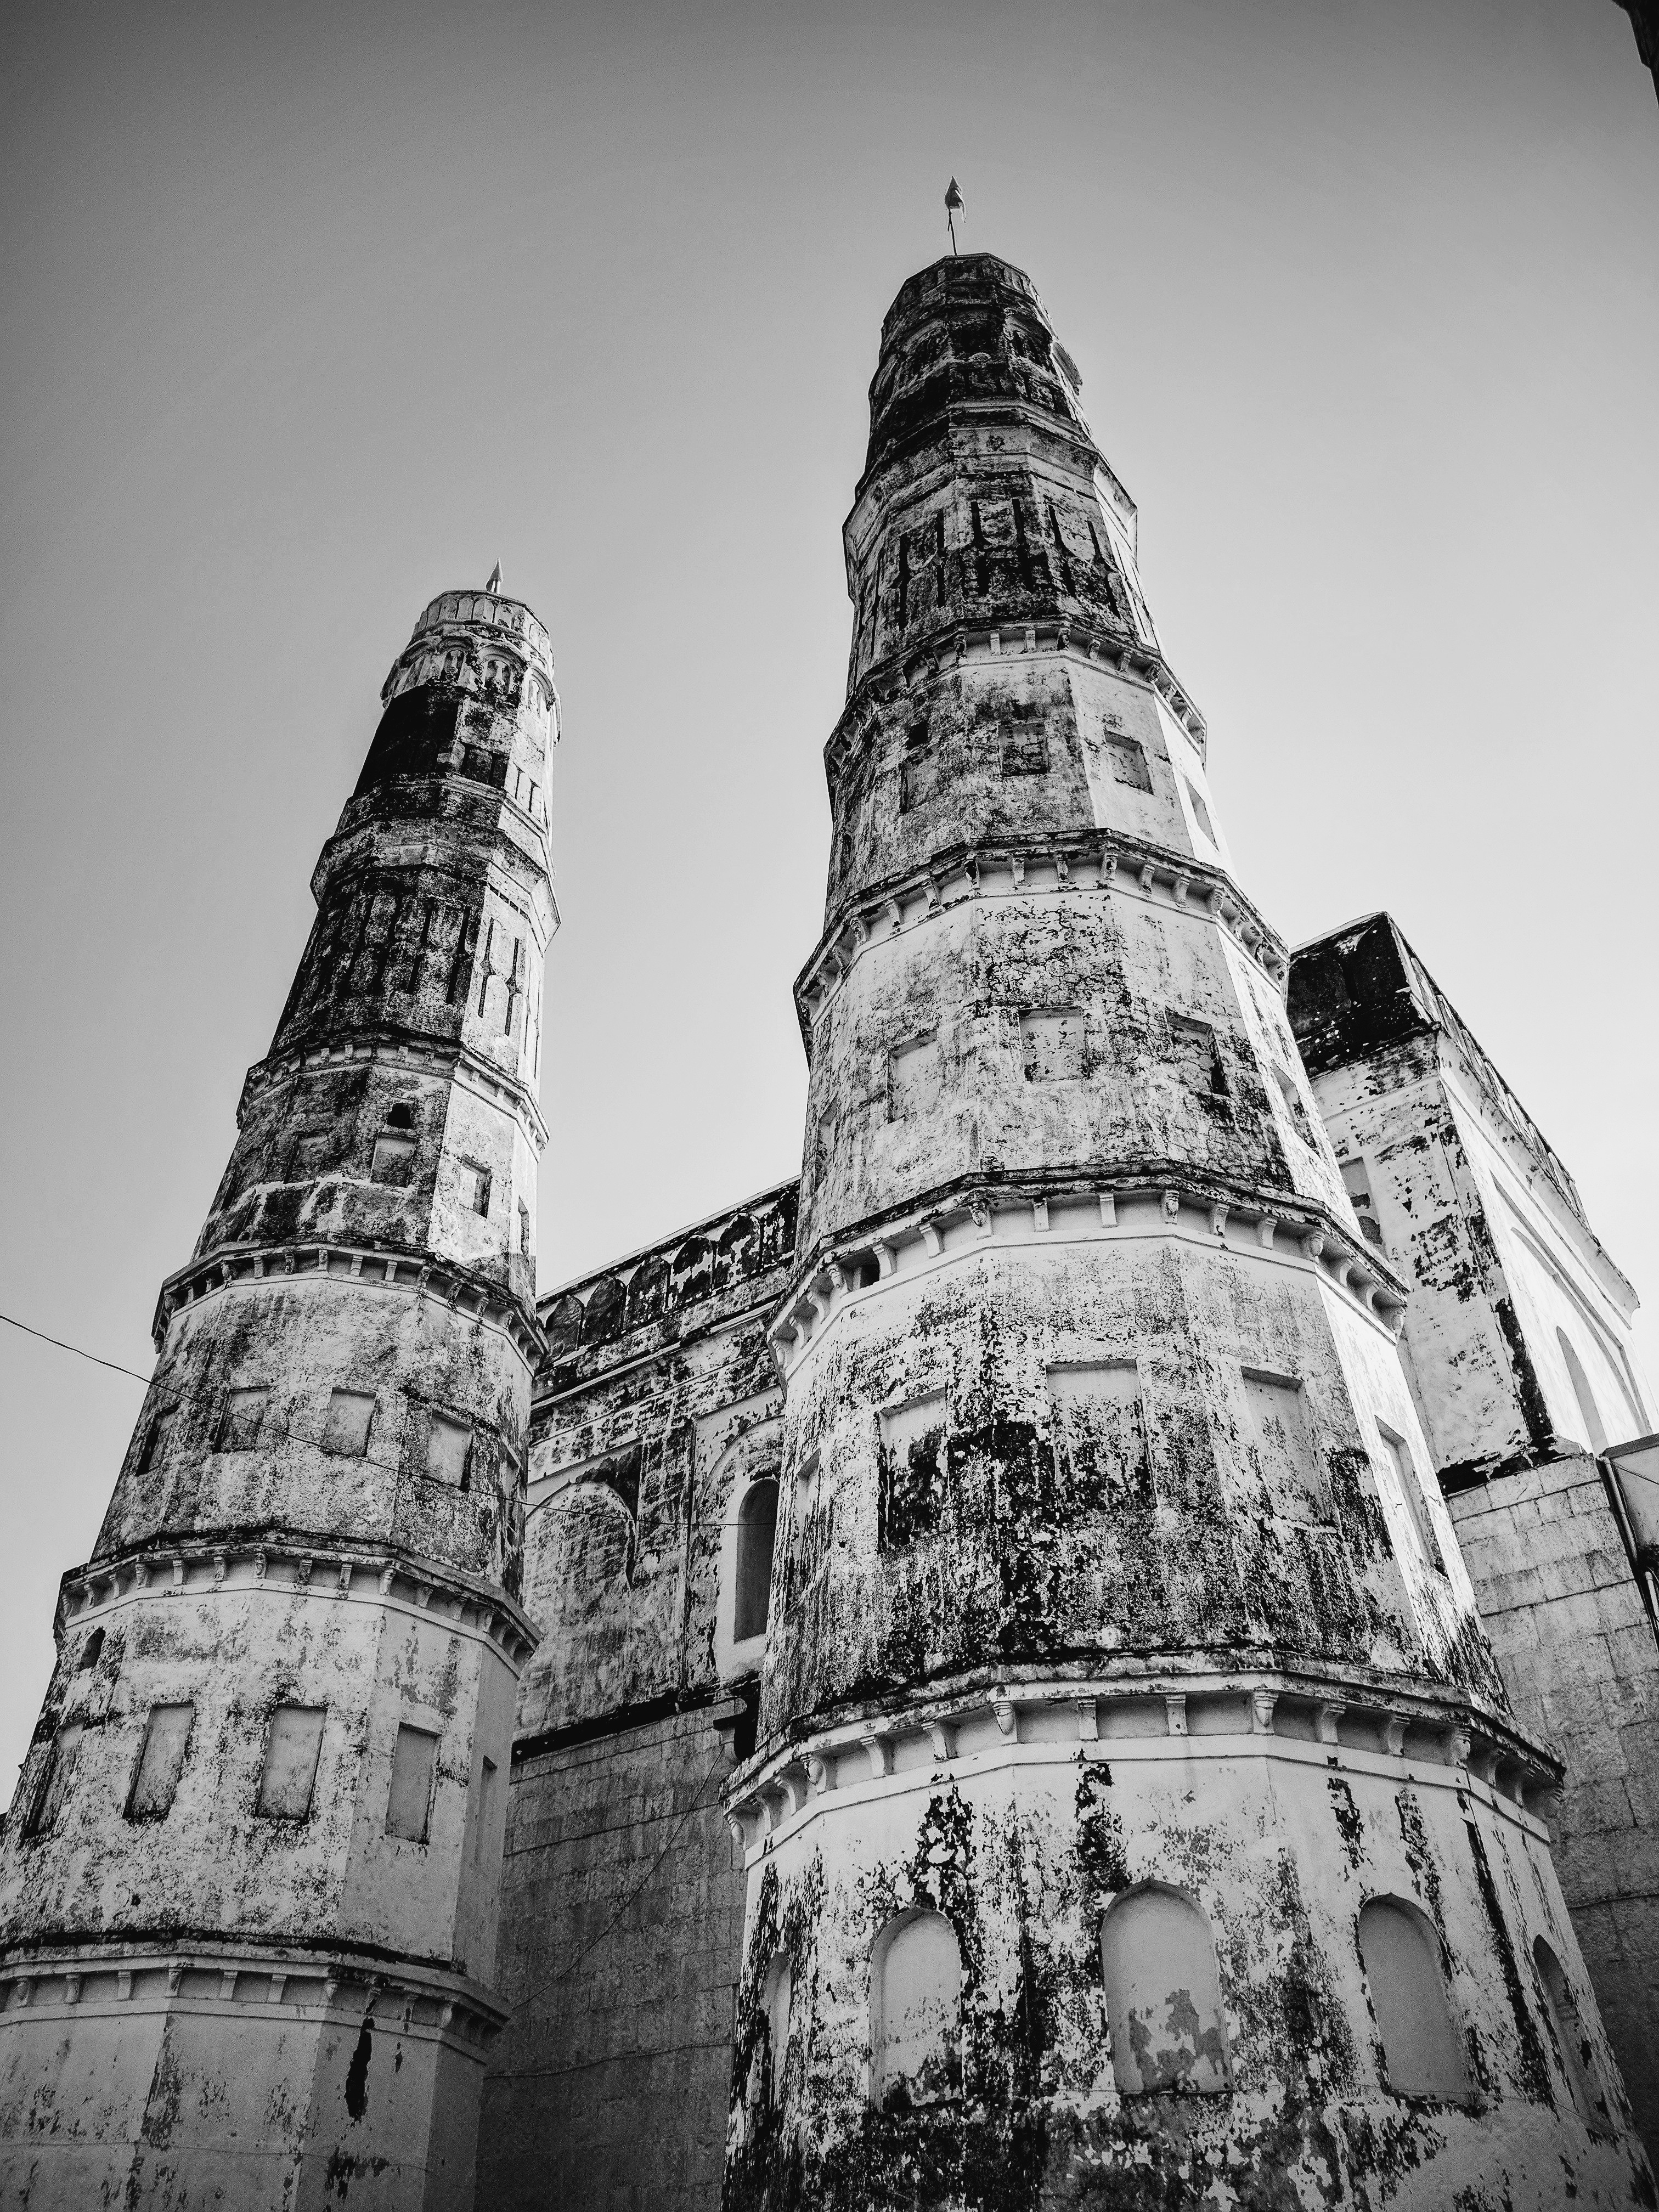
black and white, white, photography, tower, landmark, monochrome, temple, spire, shape, monochrome photography, ancient history